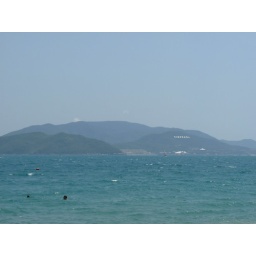
Gorgeous turquoise water off the beach tainted by horrible Vinpearl in the background